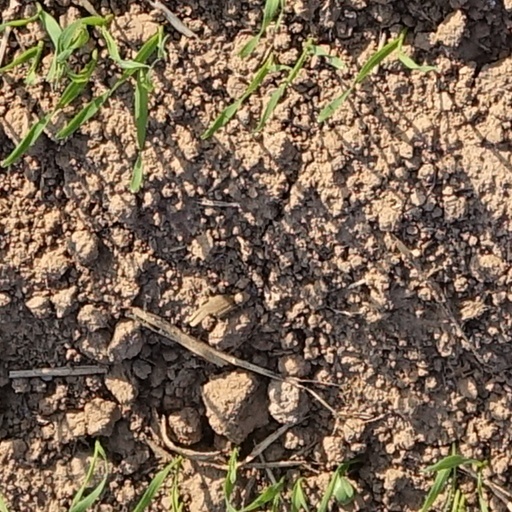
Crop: wheat